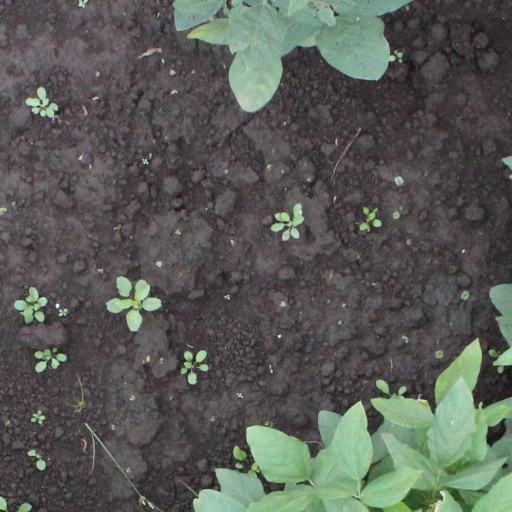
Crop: soybean